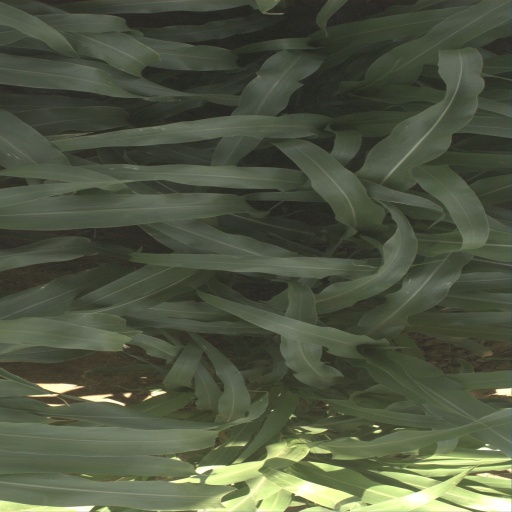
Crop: sorghum